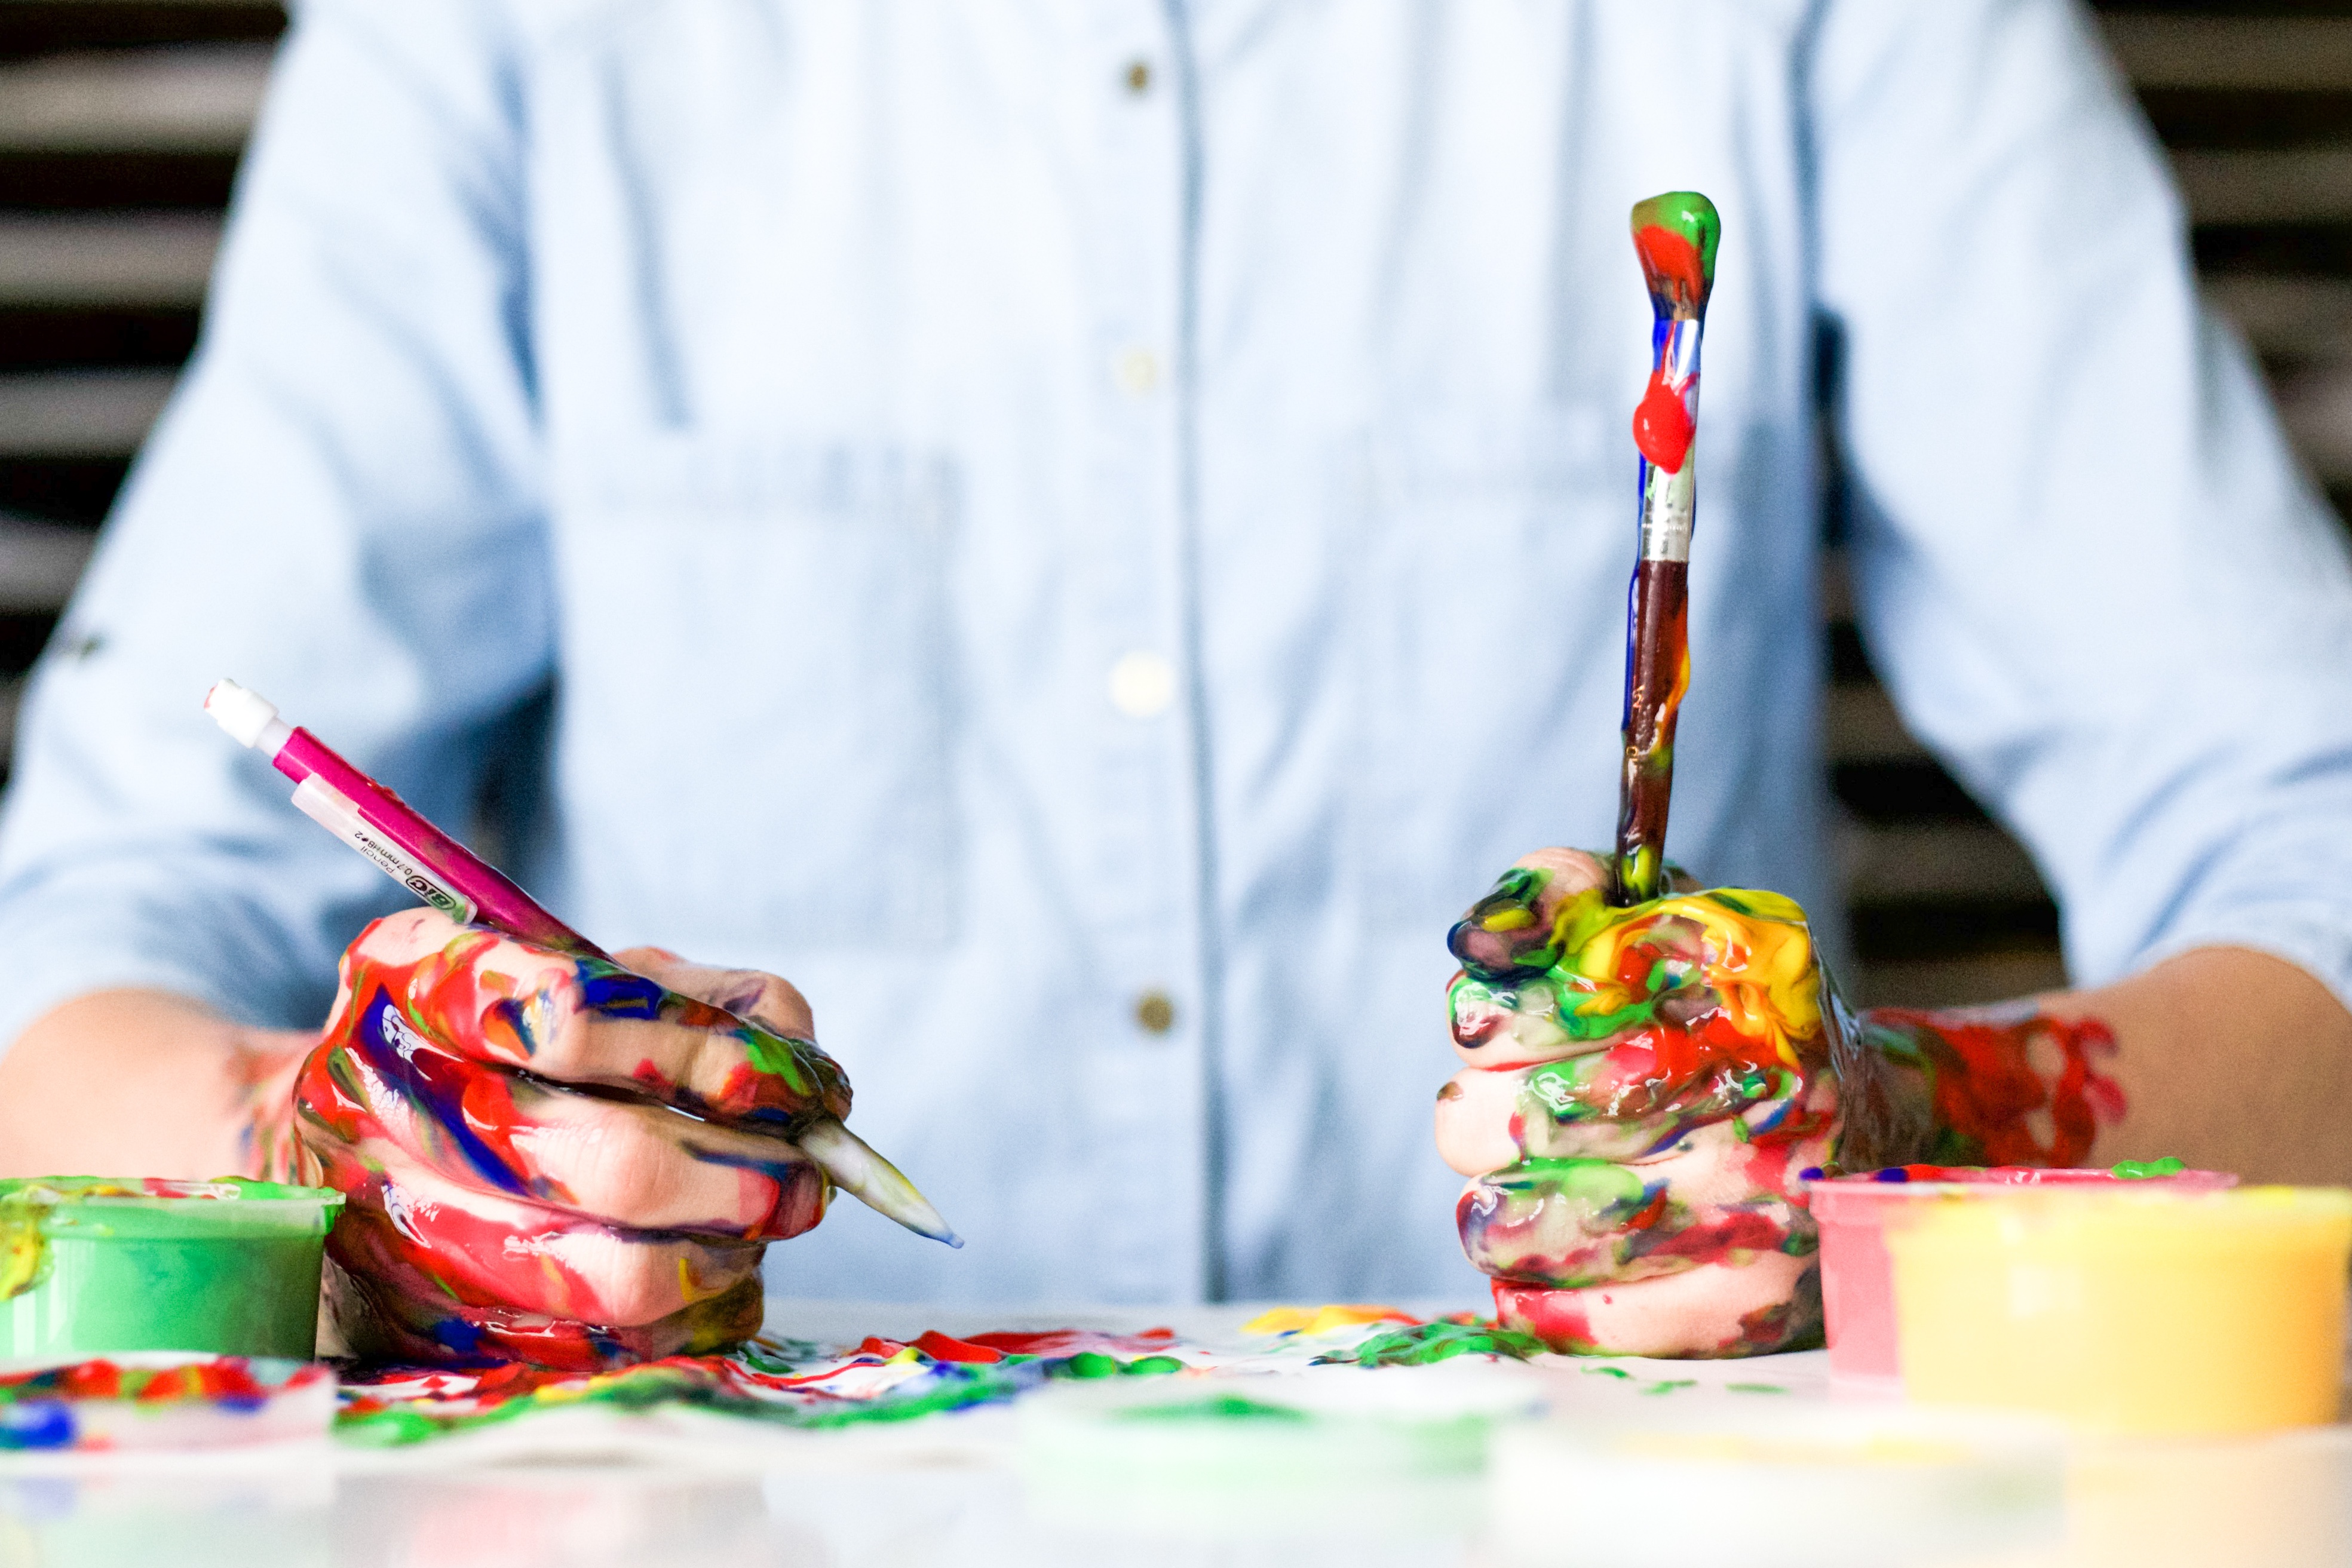
hand, play, food, paint, dessert, painting, create, art, sense